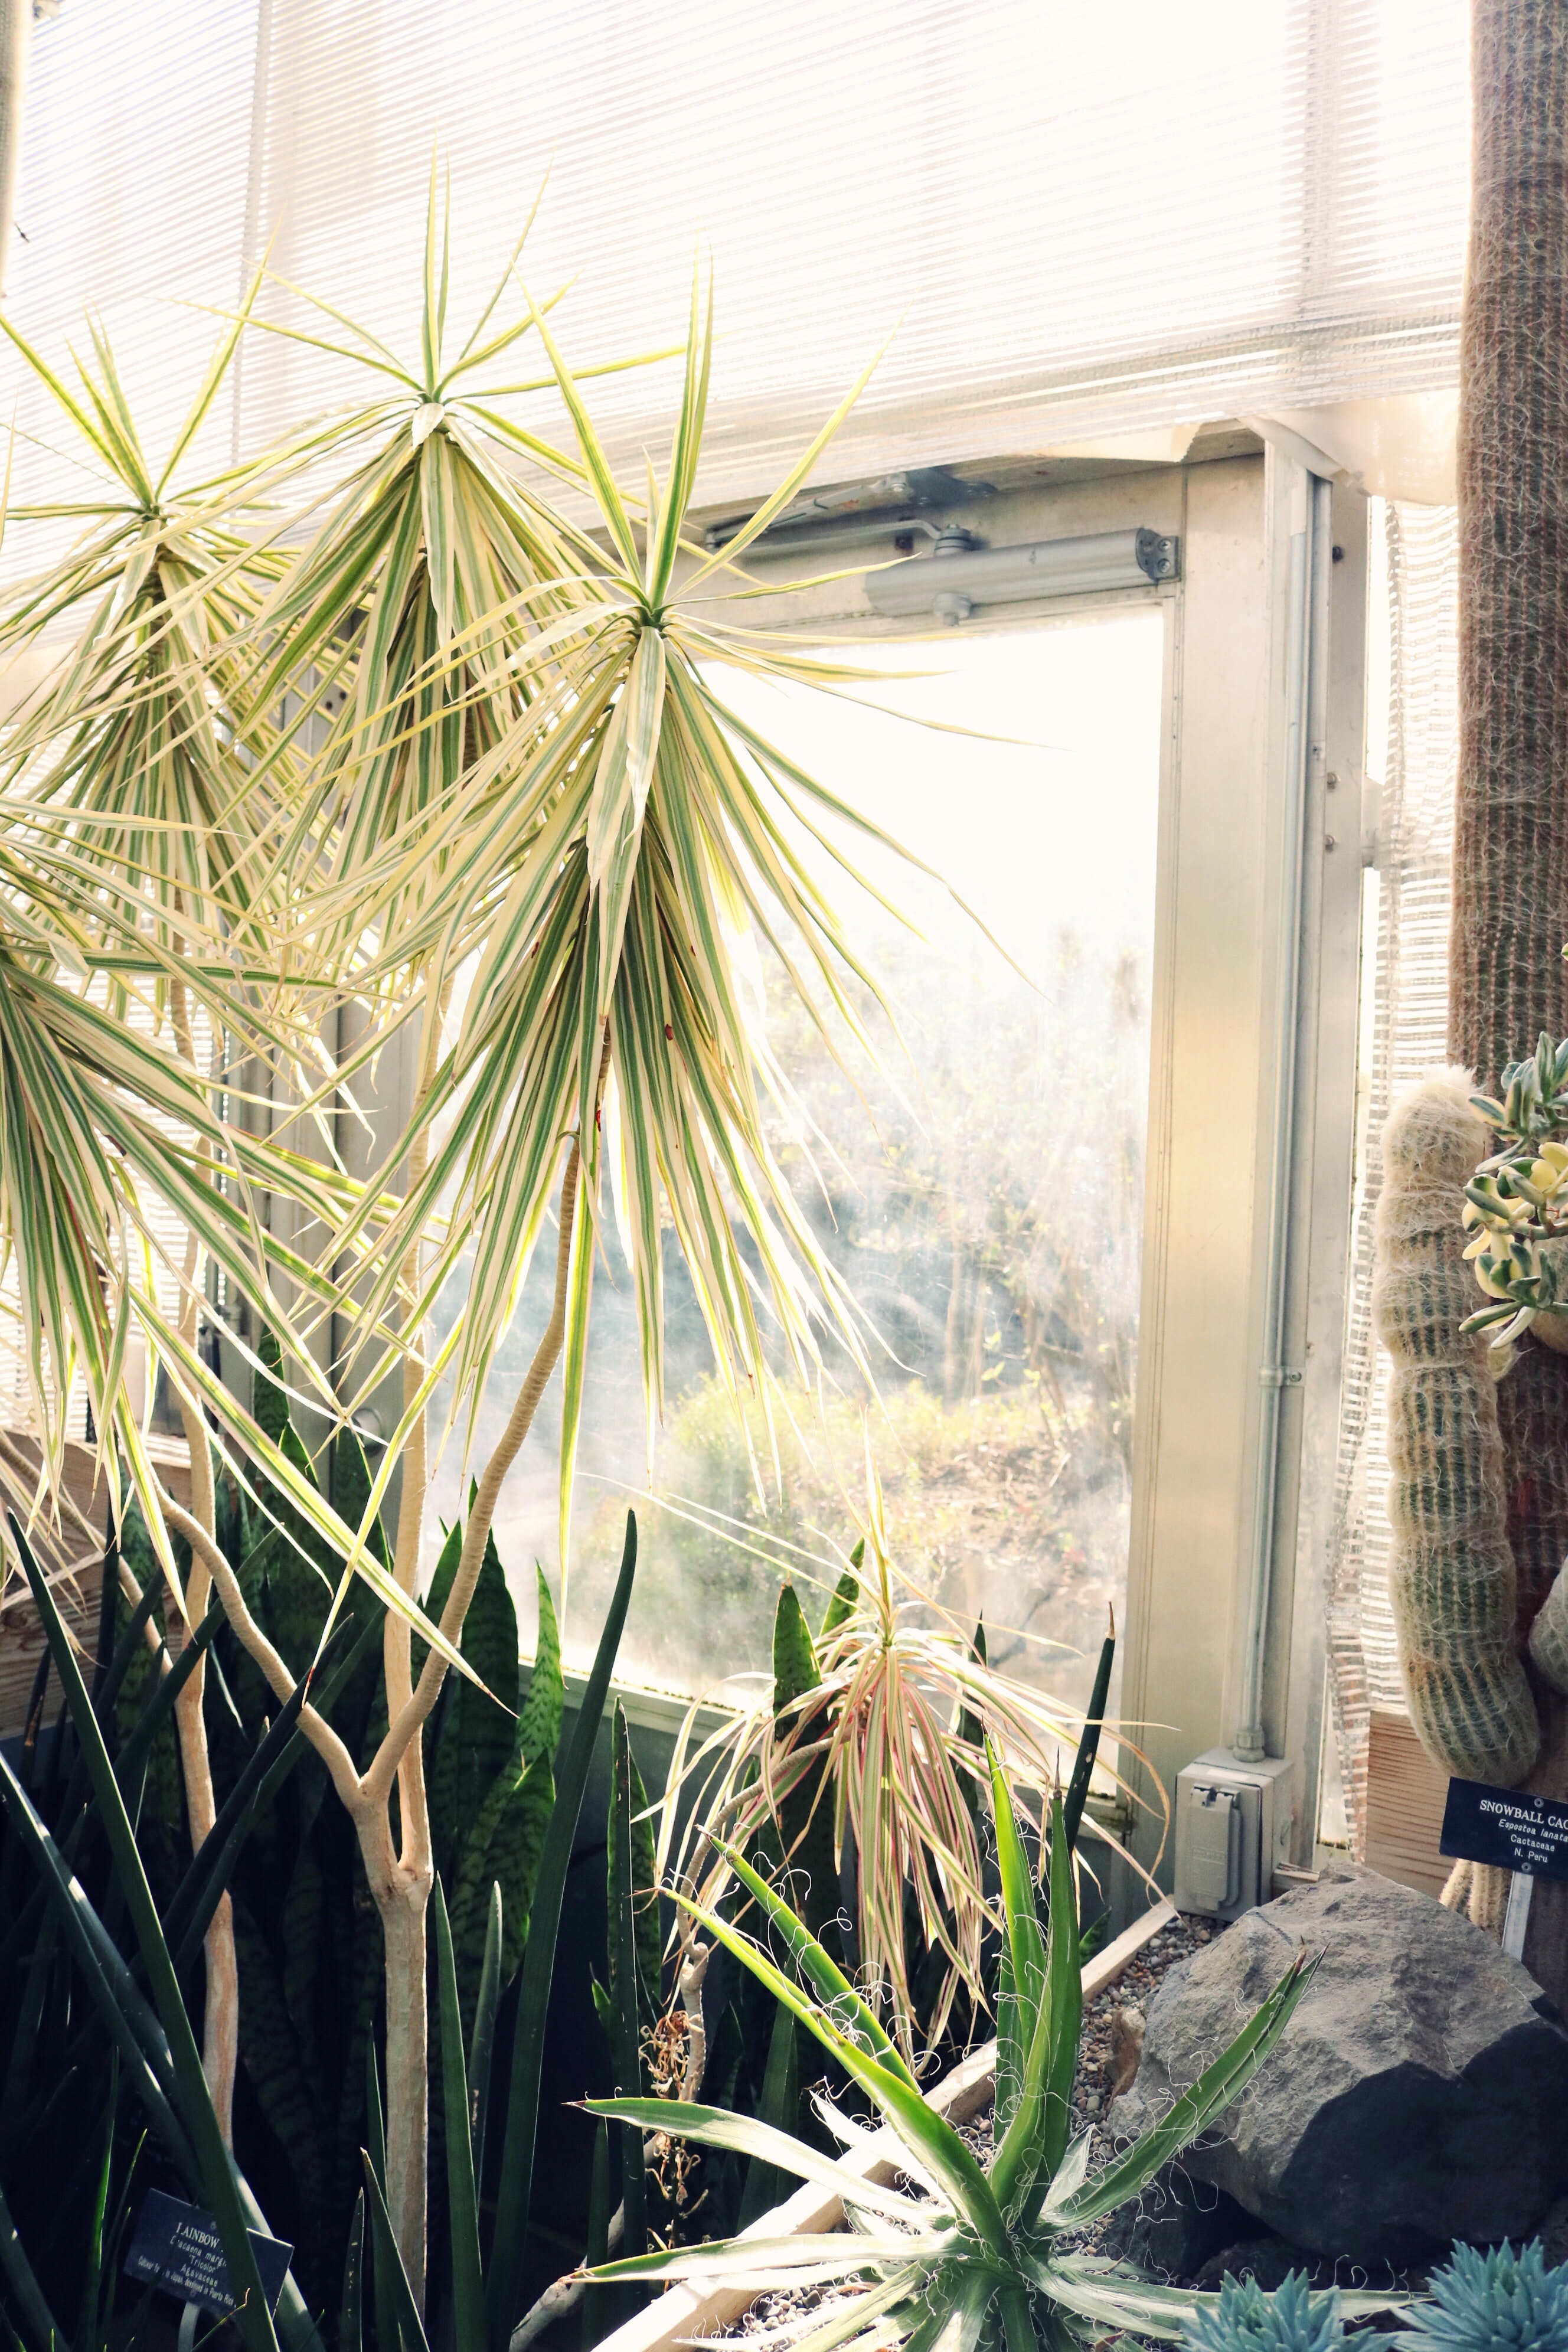
vegetation, plant, botany, tree, yucca, grass family, flower, arecales, palm tree, terrestrial plant, sunlight, agave, landscape, perennial plant